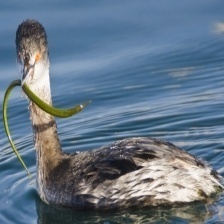
Species: BLACK-NECKED GREBE
Scientific name: PODICEPS NIGRICOLLIS